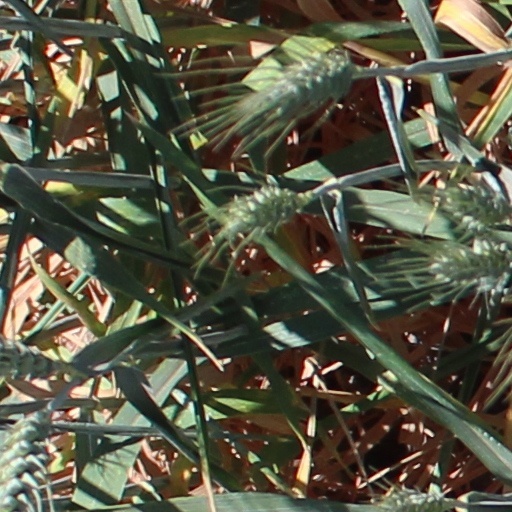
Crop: wheat